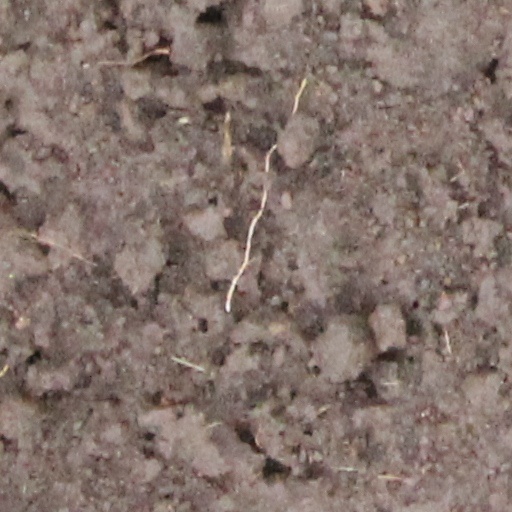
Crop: wheat